Plymouth Post Office Building

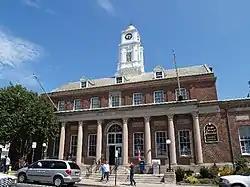

The Plymouth Post Office Building is a historic former post office building in Plymouth, Massachusetts. The building was designed by Oscar Wenderoth and built in 1914-15 by the Hanold-O'Brien Company for the federal government. The two story brick Colonial Revival building, in addition to housing the main post office branch for the town, also housed other federal government offices on the upper floor. In the 1960s the building was relegated to a branch post office. It was listed on the National Register of Historic Places in 1986. Formerly owned by Flamingo Realty Trust, the building was purchased by 1620 Capital, LLC, in September 2013.